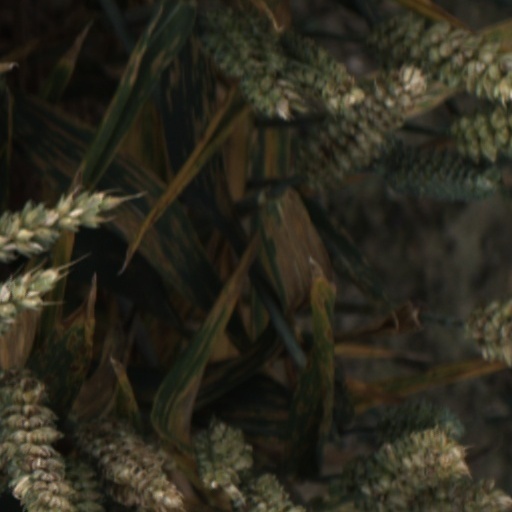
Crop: wheat